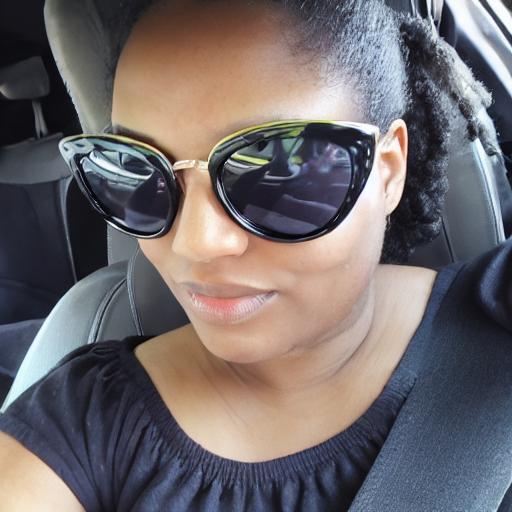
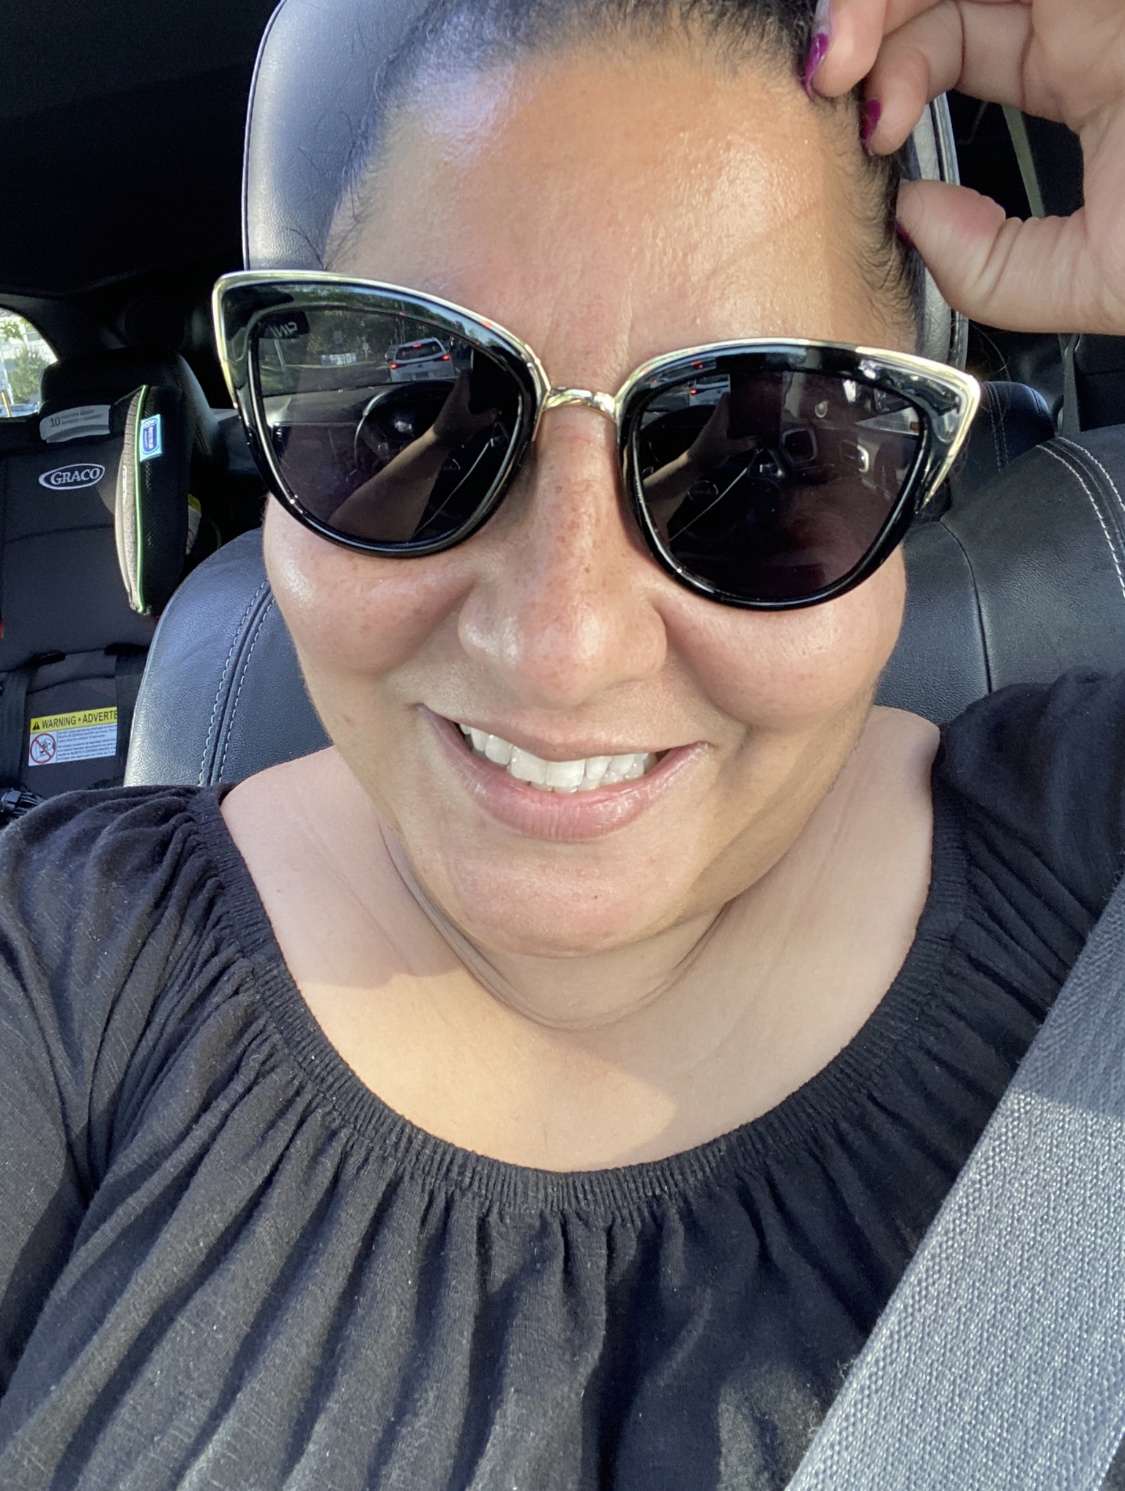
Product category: accessories_sunglasses
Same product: no